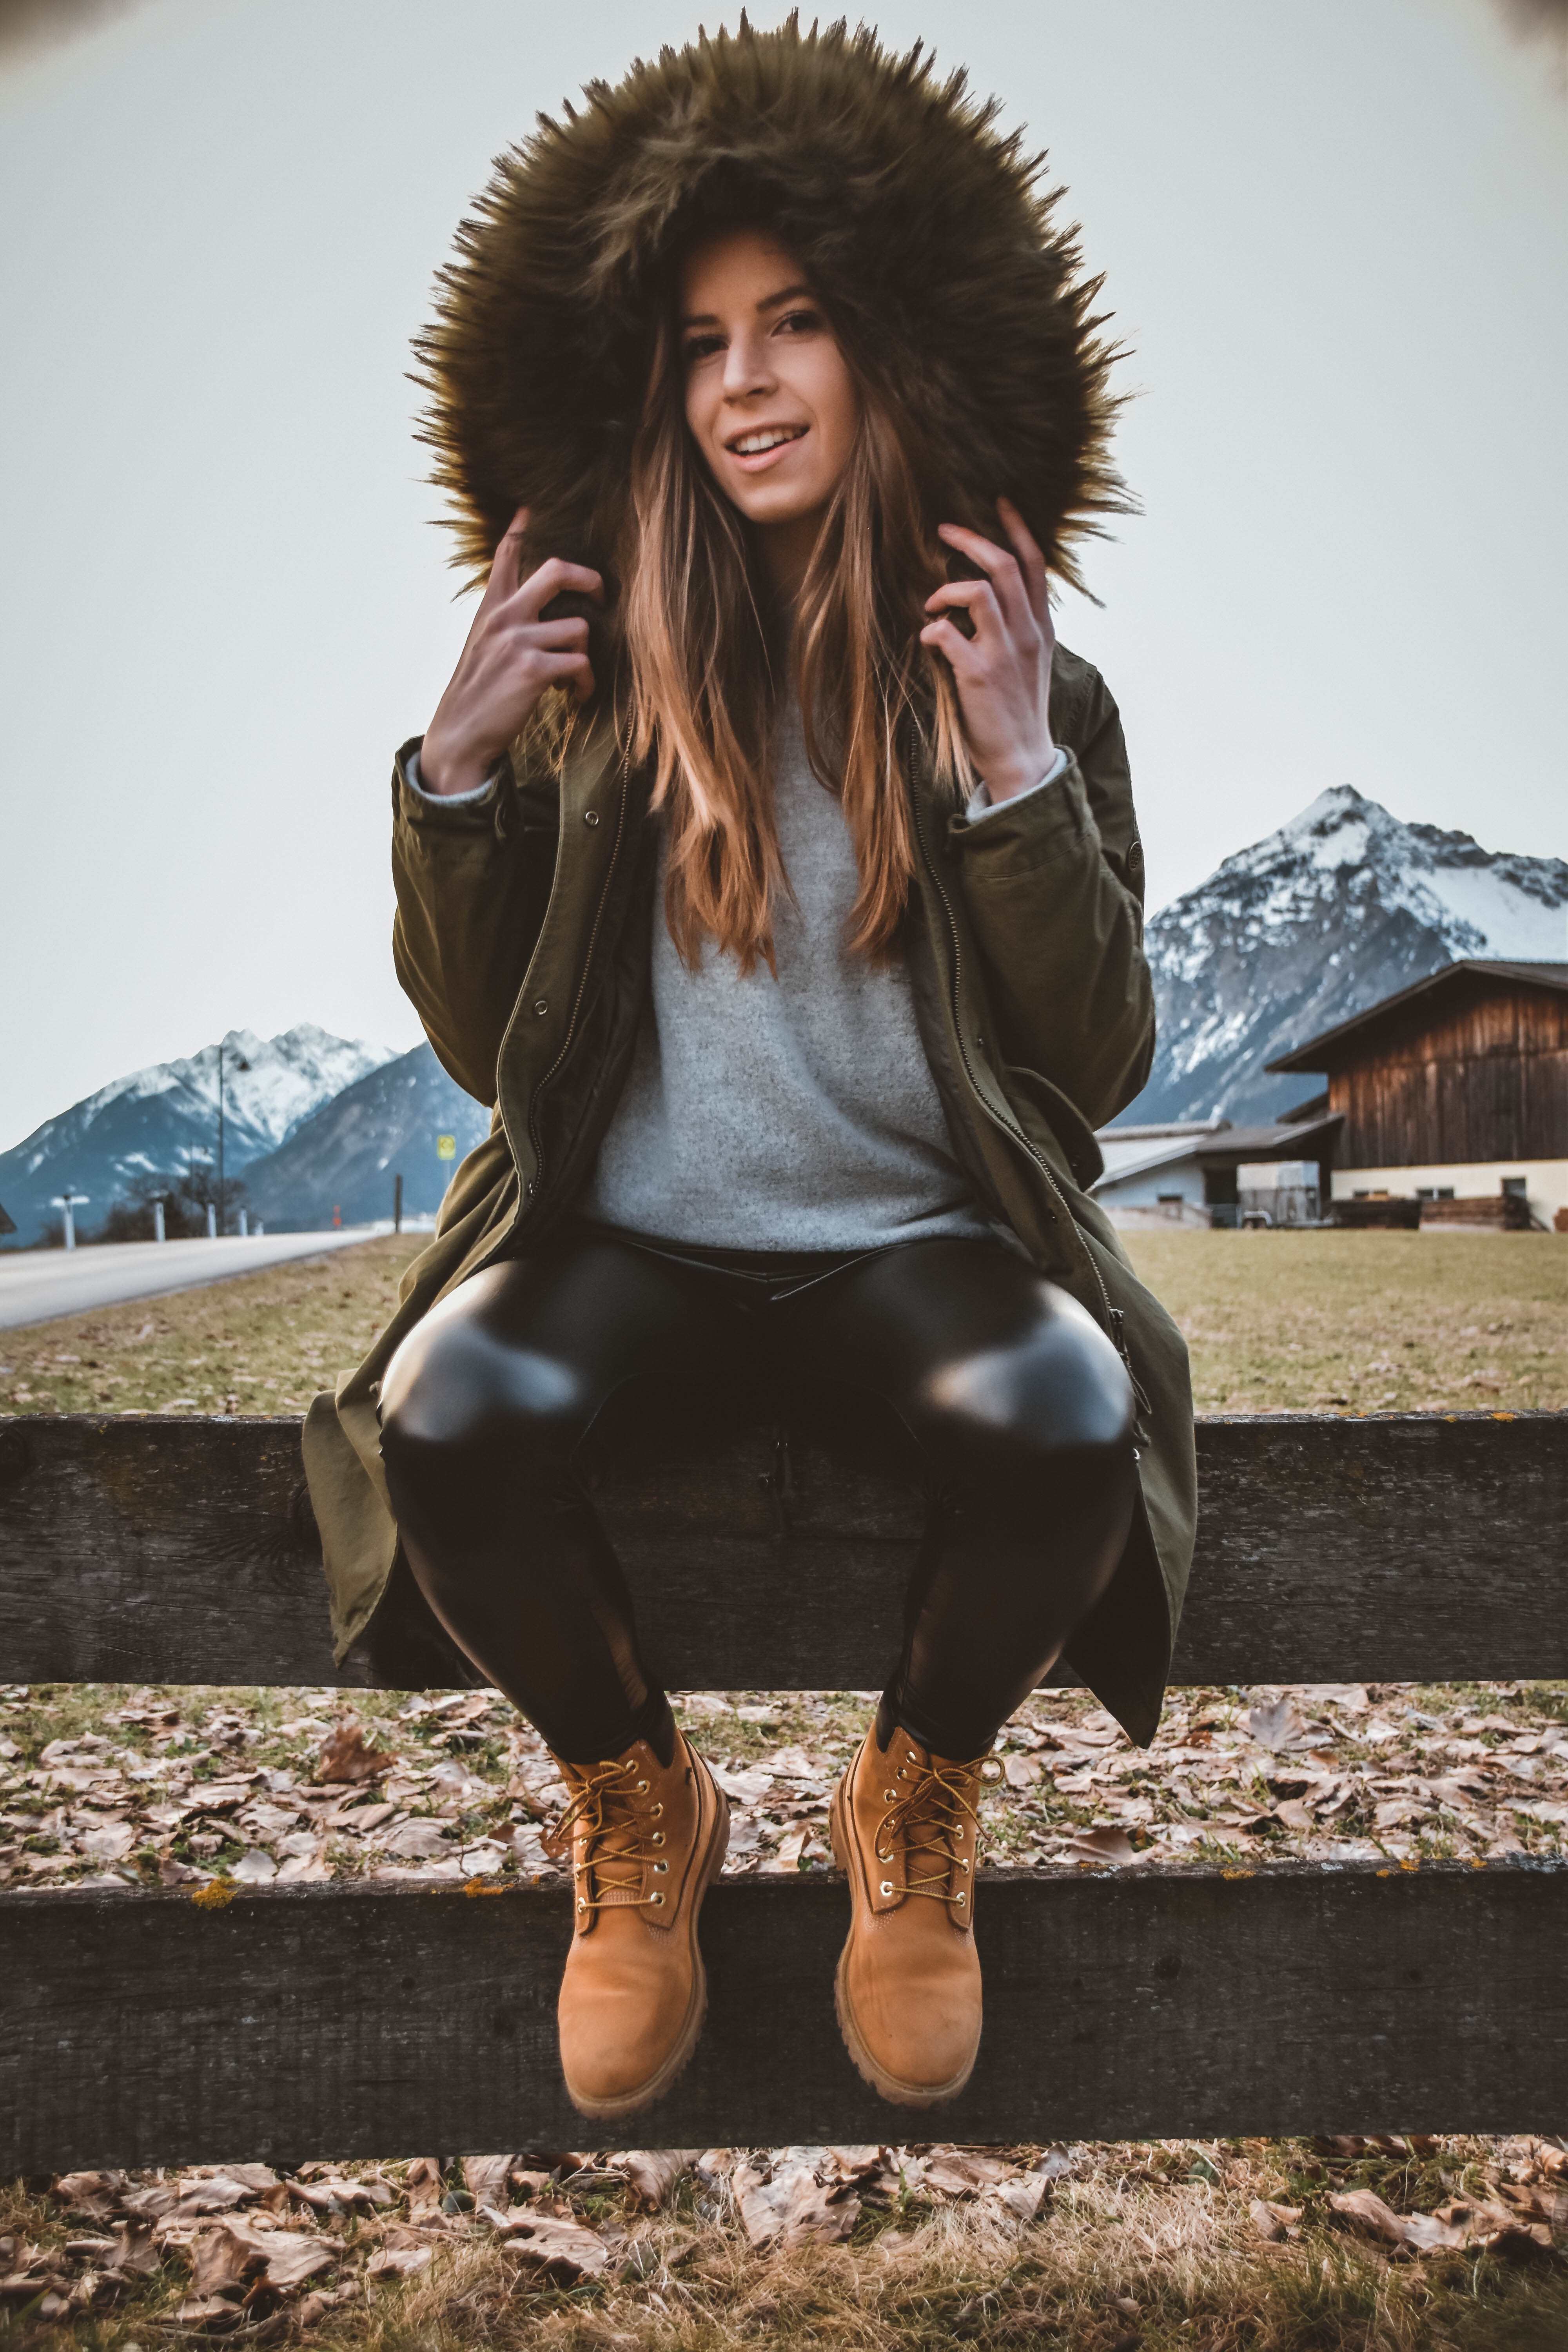
black, clothing, beauty, brown, fashion, smile, fur, sitting, long hair, outerwear, leg, cool, footwear, photography, joint, brown hair, photo shoot, headgear, jacket, black hair, jeans, textile, model, leather, beanie, coat, shoe, top, t shirt, happy, style, street fashion, thigh